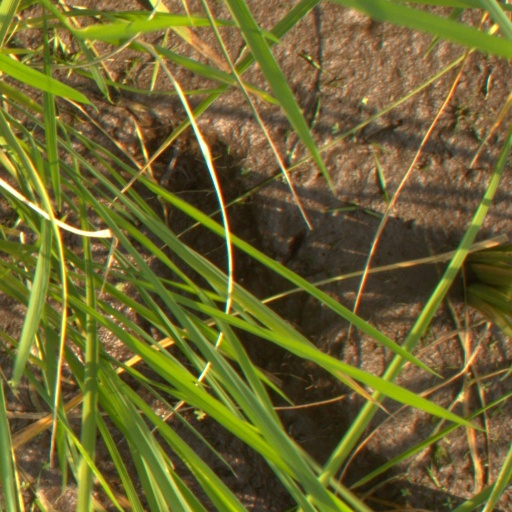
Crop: rice